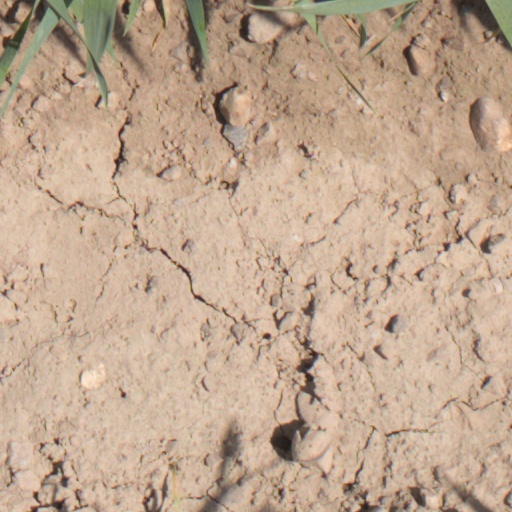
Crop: wheat